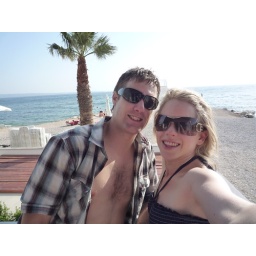
Down at the beach across the road from our accommodation in Podstrana, Split, Croatia.